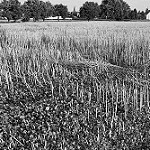
Scene: Outdoor